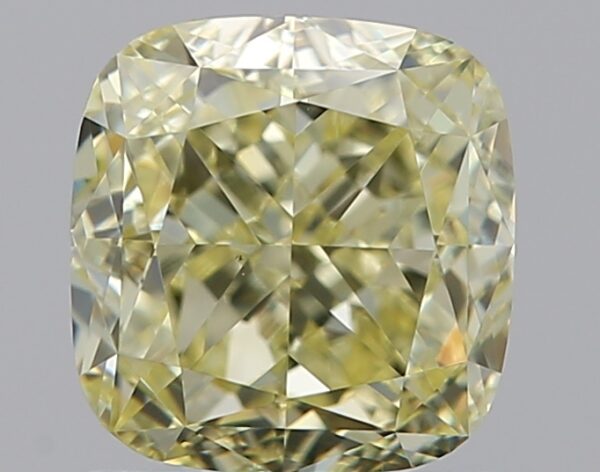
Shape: cushion
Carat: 1.3
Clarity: VS1
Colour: FANCY
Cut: EX
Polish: EX
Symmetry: VG
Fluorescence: N
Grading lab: GIA
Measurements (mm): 5.88 x 5.71 x 3.99